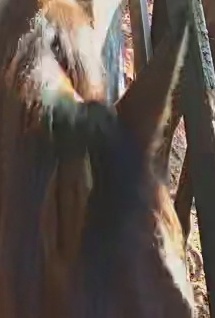
Face region: ears (position_of_ears)
Pain indicator: not_present